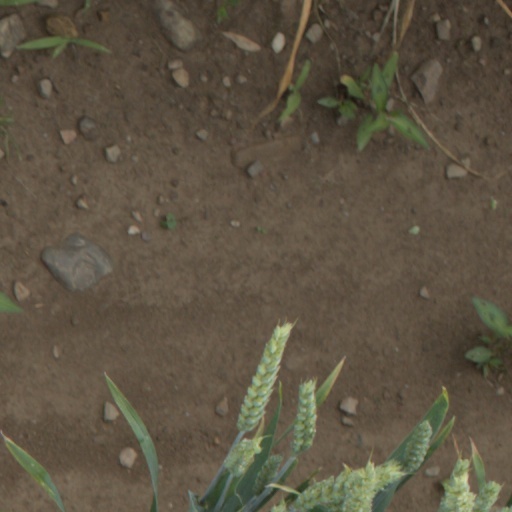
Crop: wheat